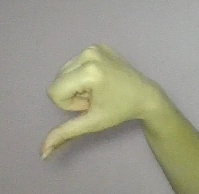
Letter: waw